John P. Koehler

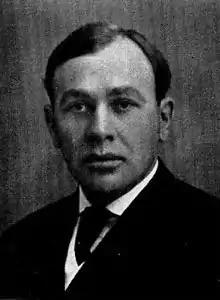
Koehler pictured in "The Hilltop 1915", Marquette yearbook

John Peter "Deacon" Koehler (February 24, 1880 – August 3, 1961) was an American college football and college basketball coach. He served as the head football coach at Lawrence Institute in Appleton, Wisconsin—now known as Lawrence University—from 1904 to 1905, at the University of Denver from 1906 to 1910, and at Marquette University from 1914 to 1915, compiling a career college football head coaching record of 39–29–4. Koehler was also the head basketball coach at Lawrence from 1905 to 1906 and at Denver from 1906 to 1909, tallying a career college basketball head coaching record mark of 15–22.